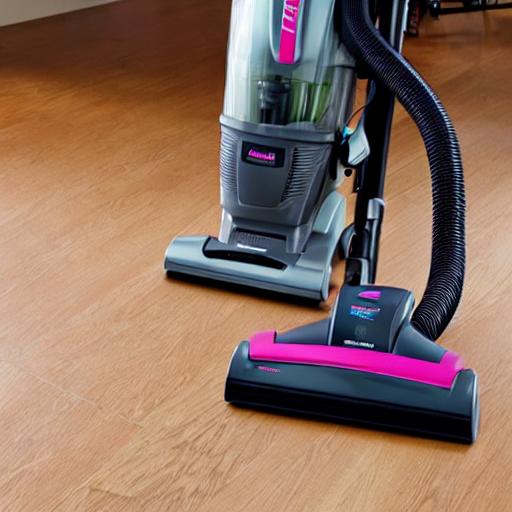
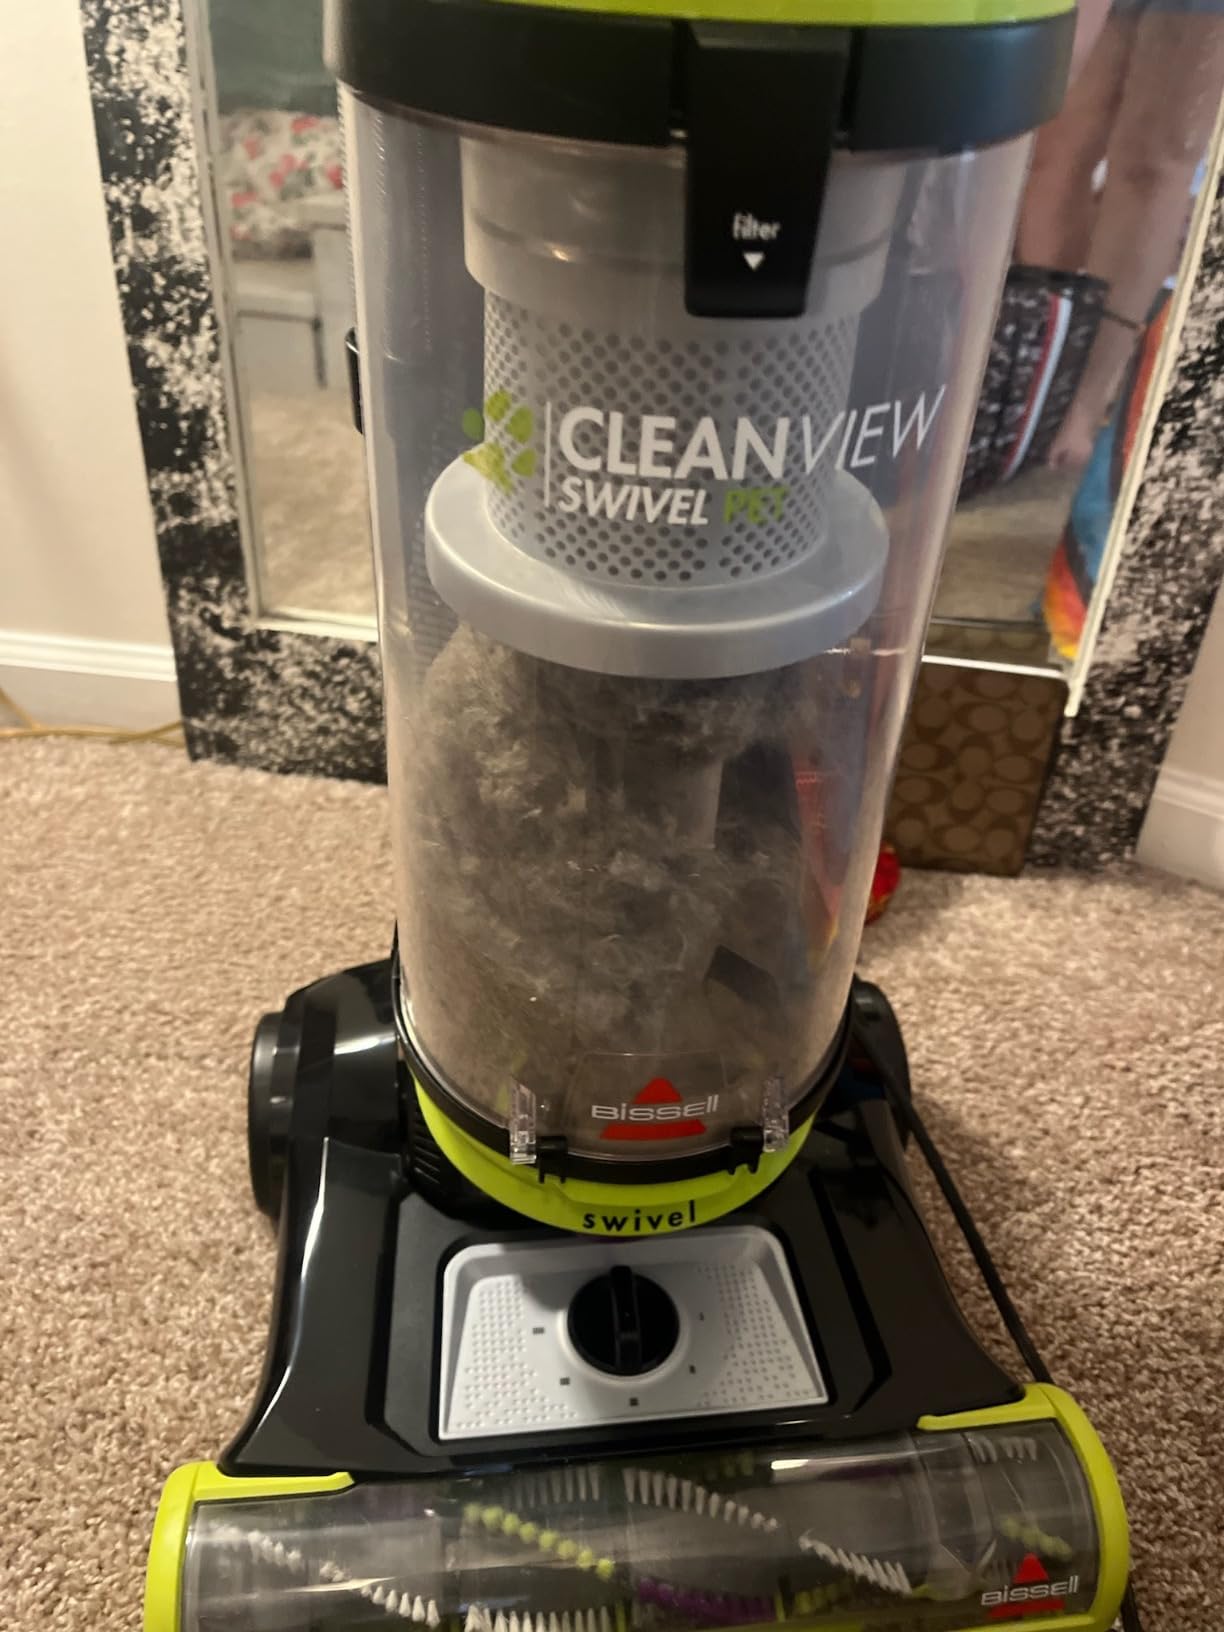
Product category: items_vacuum
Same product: no